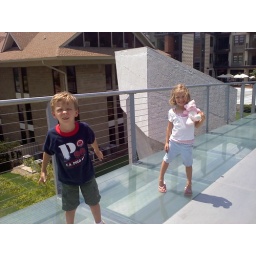
glass bridge downtown...dentist in background